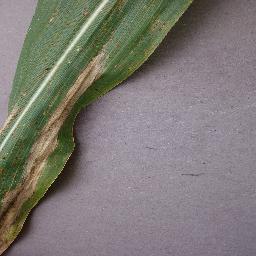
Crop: corn
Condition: (maize)_northern_blight